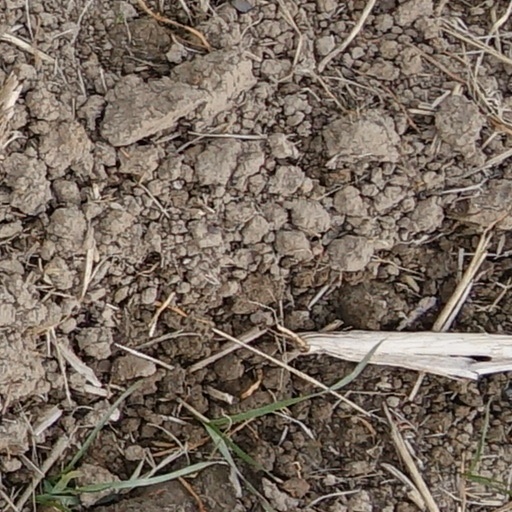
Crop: wheat